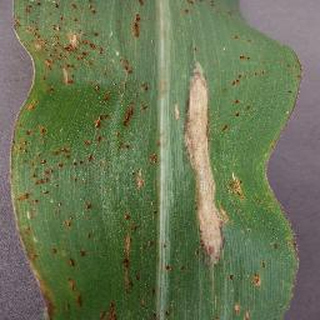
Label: corn_northern_leaf_blight